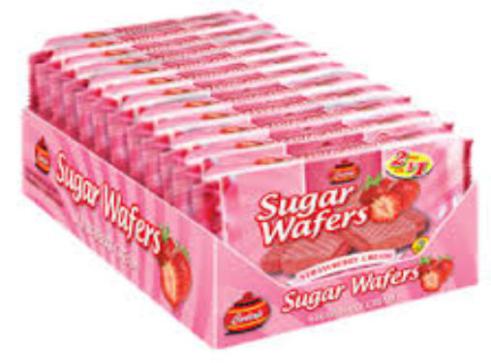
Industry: Food